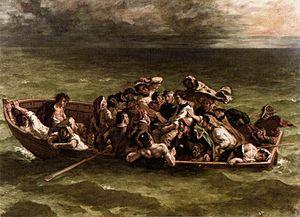
Don Juan est considéré par Lord Byron lui-même comme son œuvre maîtresse, ainsi que la plus personnelle. Interrompue par la mort de l'auteur, elle raconte en dix-sept chants, sur un ton facétieux et volontairement provocateur, les péripéties d'un jeune Espagnol voyageant à la fin du XVIIIᵉ siècle de l'Espagne à l'Angleterre, en passant par la Grèce et la Russie. Le Don Juan de Byron, à l'opposé du mythe du séducteur, est un jeune candide, jouet des événements comme des femmes.